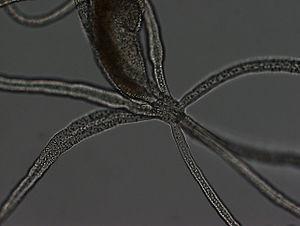
Trachylinae ou Trachylina est une sous-classe de cnidaires de la classe des Hydrozoa. Elle comporte les ordres des Actinulidae, des Limnomedusae, des Narcomedusae et des Trachymedusae.
Actinulida est un ordre d'hydrozoaires dans la sous-classe des Trachylinae.
Les cnidaires constituent un groupe d'animaux aquatiques, possédant une symétrie radiale et des nématocystes. Cet embranchement regroupe notamment les anémones de mer, les méduses et les coraux.